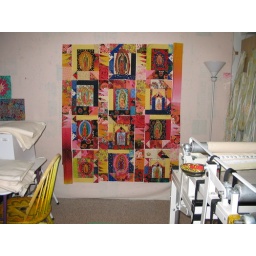
Design wall in the studio in use, facing west (south windows to left, longarm machine to right)